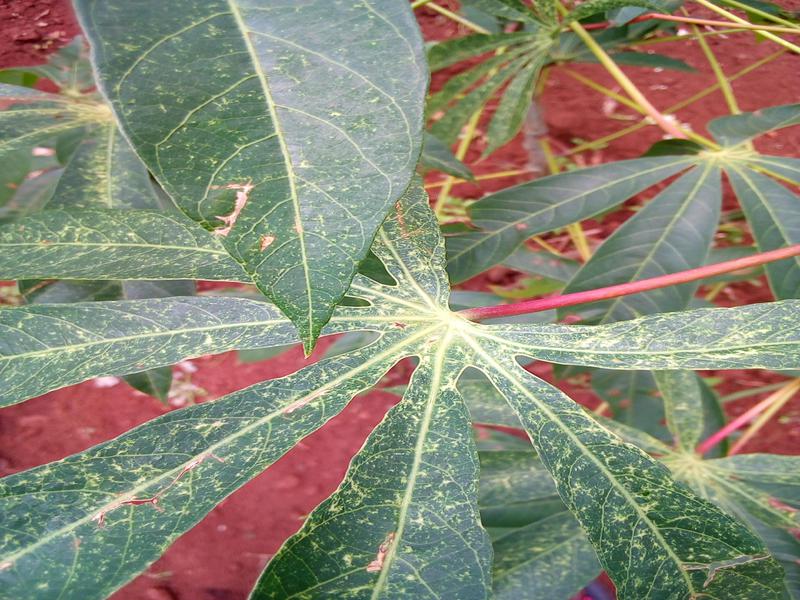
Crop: cassava
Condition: green_mottle